Institut national du service public

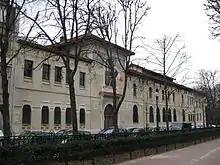
INSP premises in Paris

The INSP also has a Parisian branch, located on avenue de l'Observatoire, in premises previously occupied by the National School of Overseas France, International Institute of Public Administration and the École nationale d'administration (ENA) until 2021.